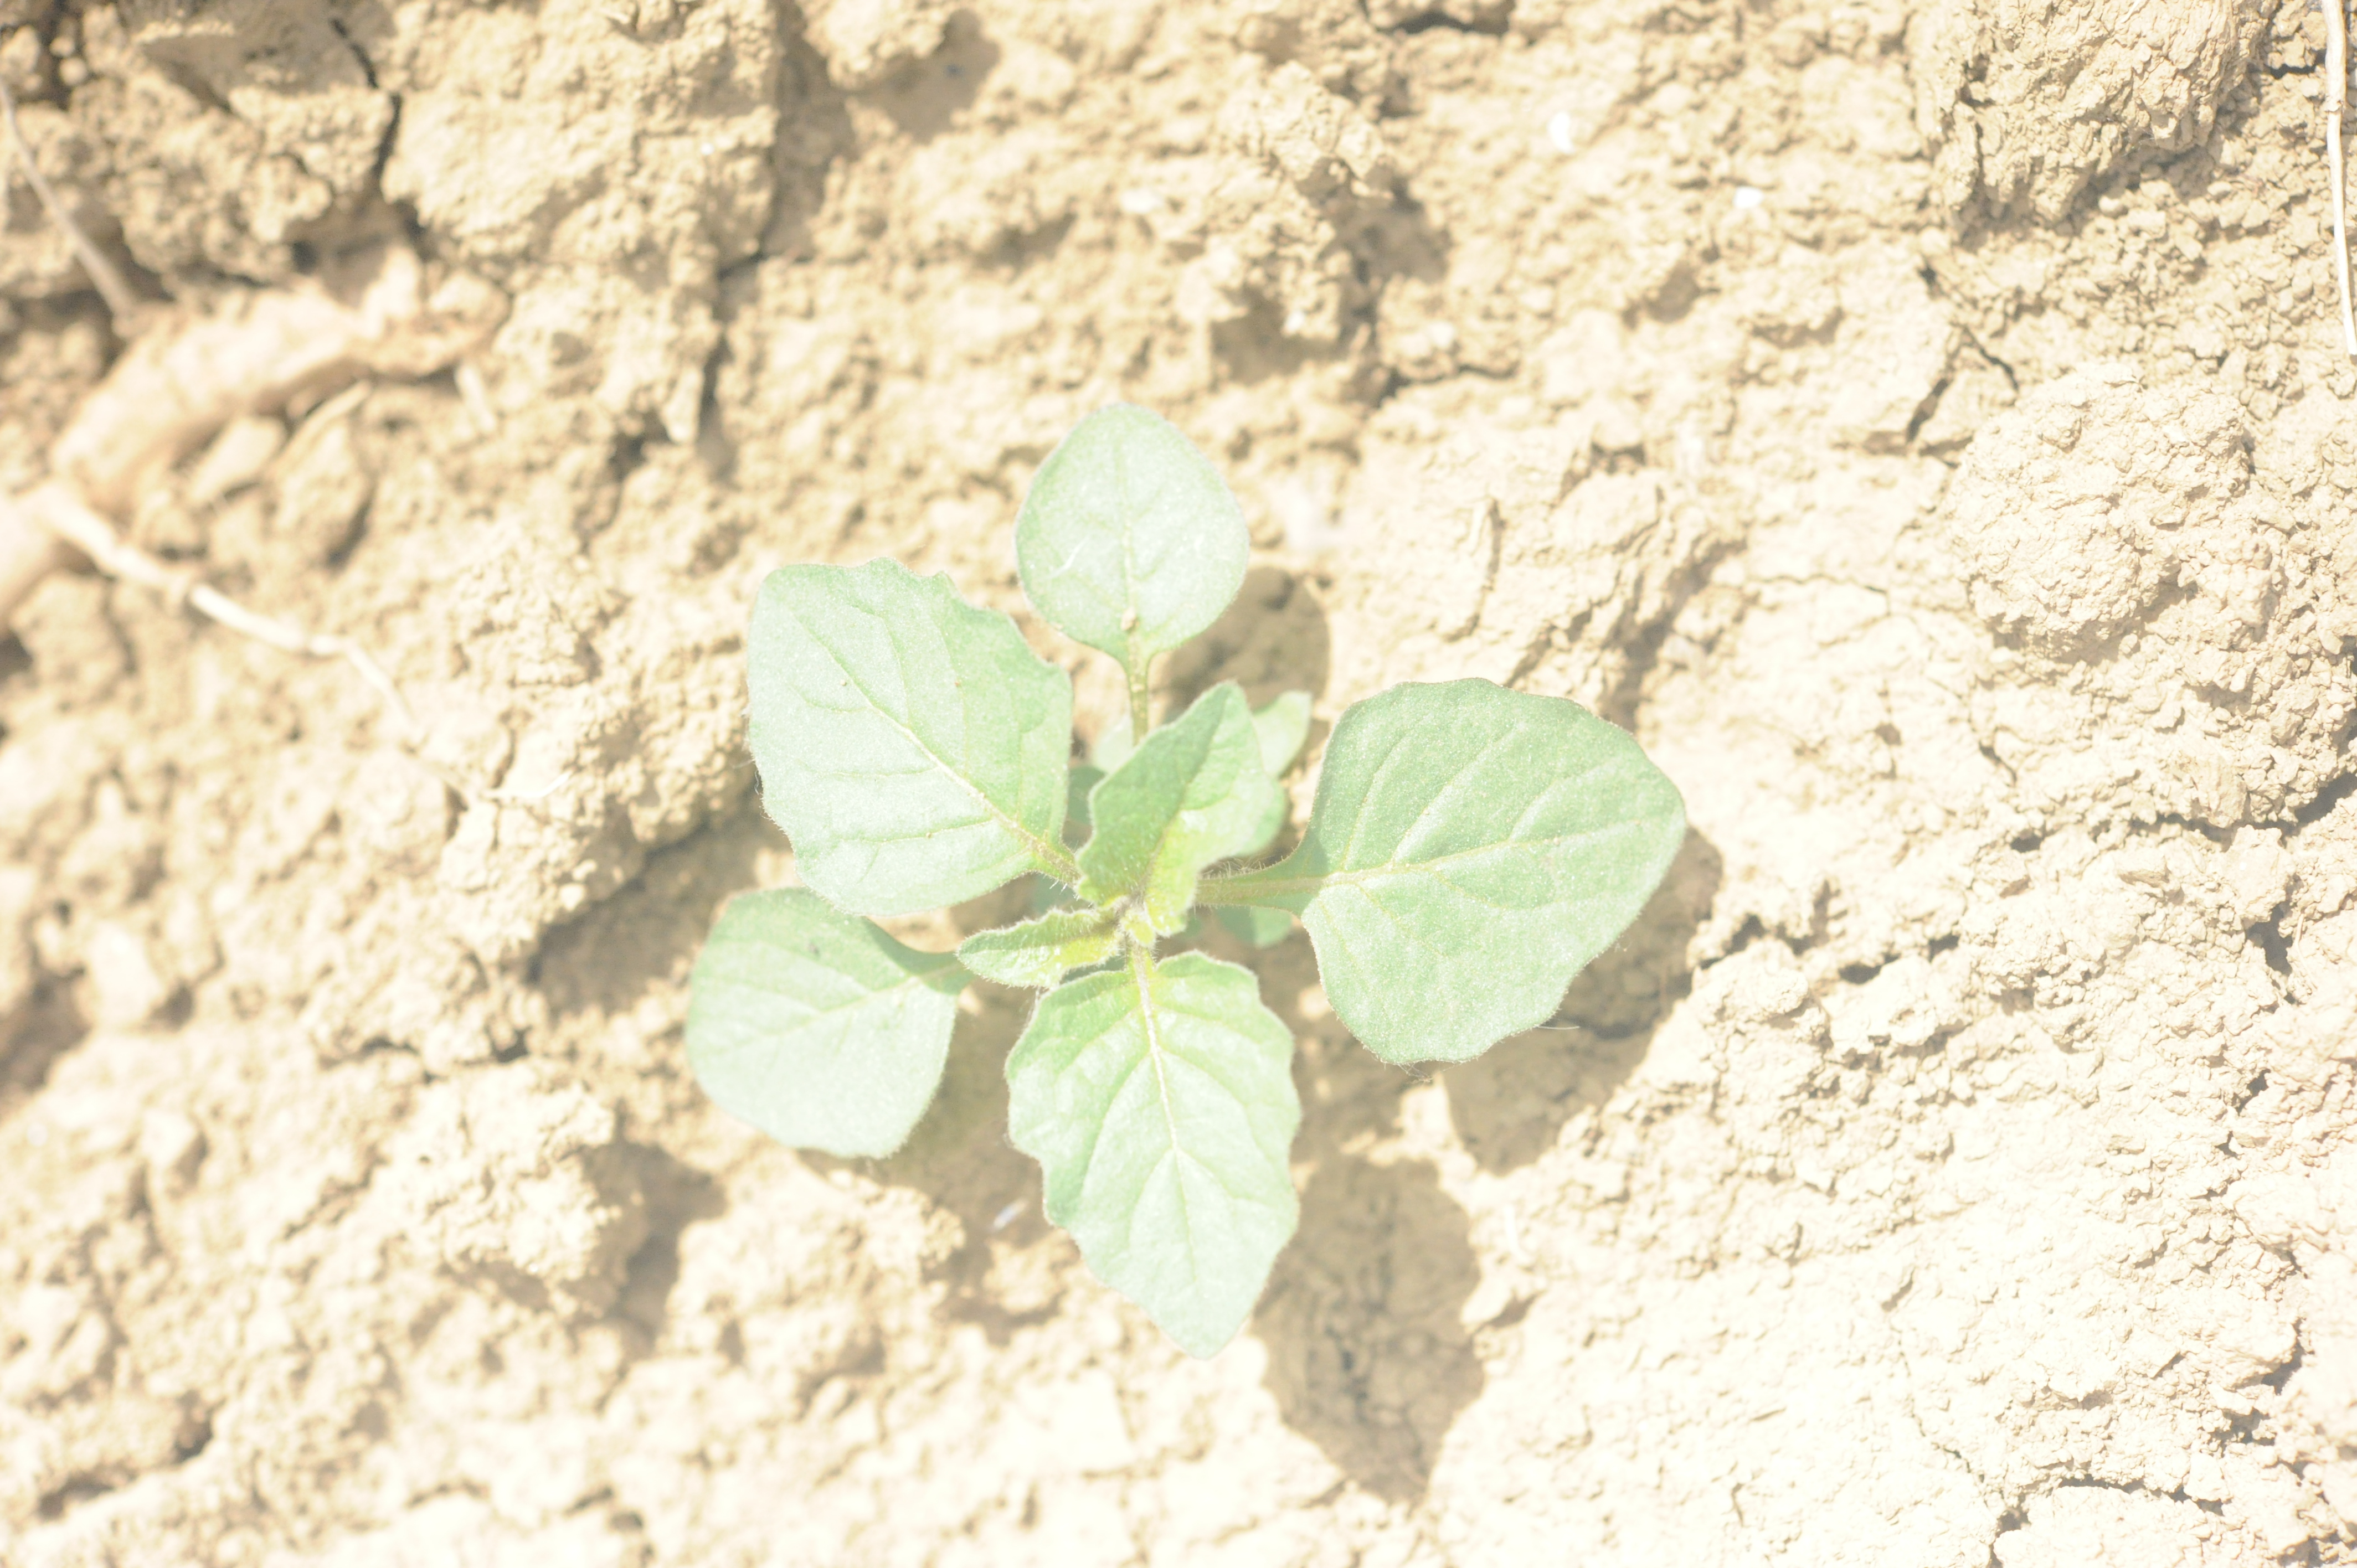
Label: black_nightshade